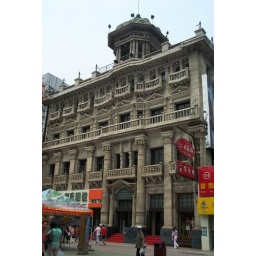
The tallest commercial building in the main street where the theatre was located